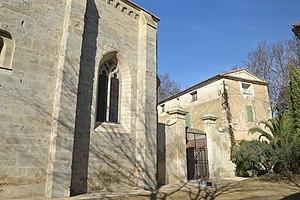
Prieuré Saint-Vincent-de-Broussan
Le prieuré Saint Vincent de Broussan est un prieuré situé sur la commune de Bellegarde dans le département du Gard, géré par la Communauté de Communes Beaucaire Terre d'Argence dans le cadre sa compétence « Culture et Patrimoine ».
Bellegarde est une commune française située dans le département du Gard, en région Occitanie.